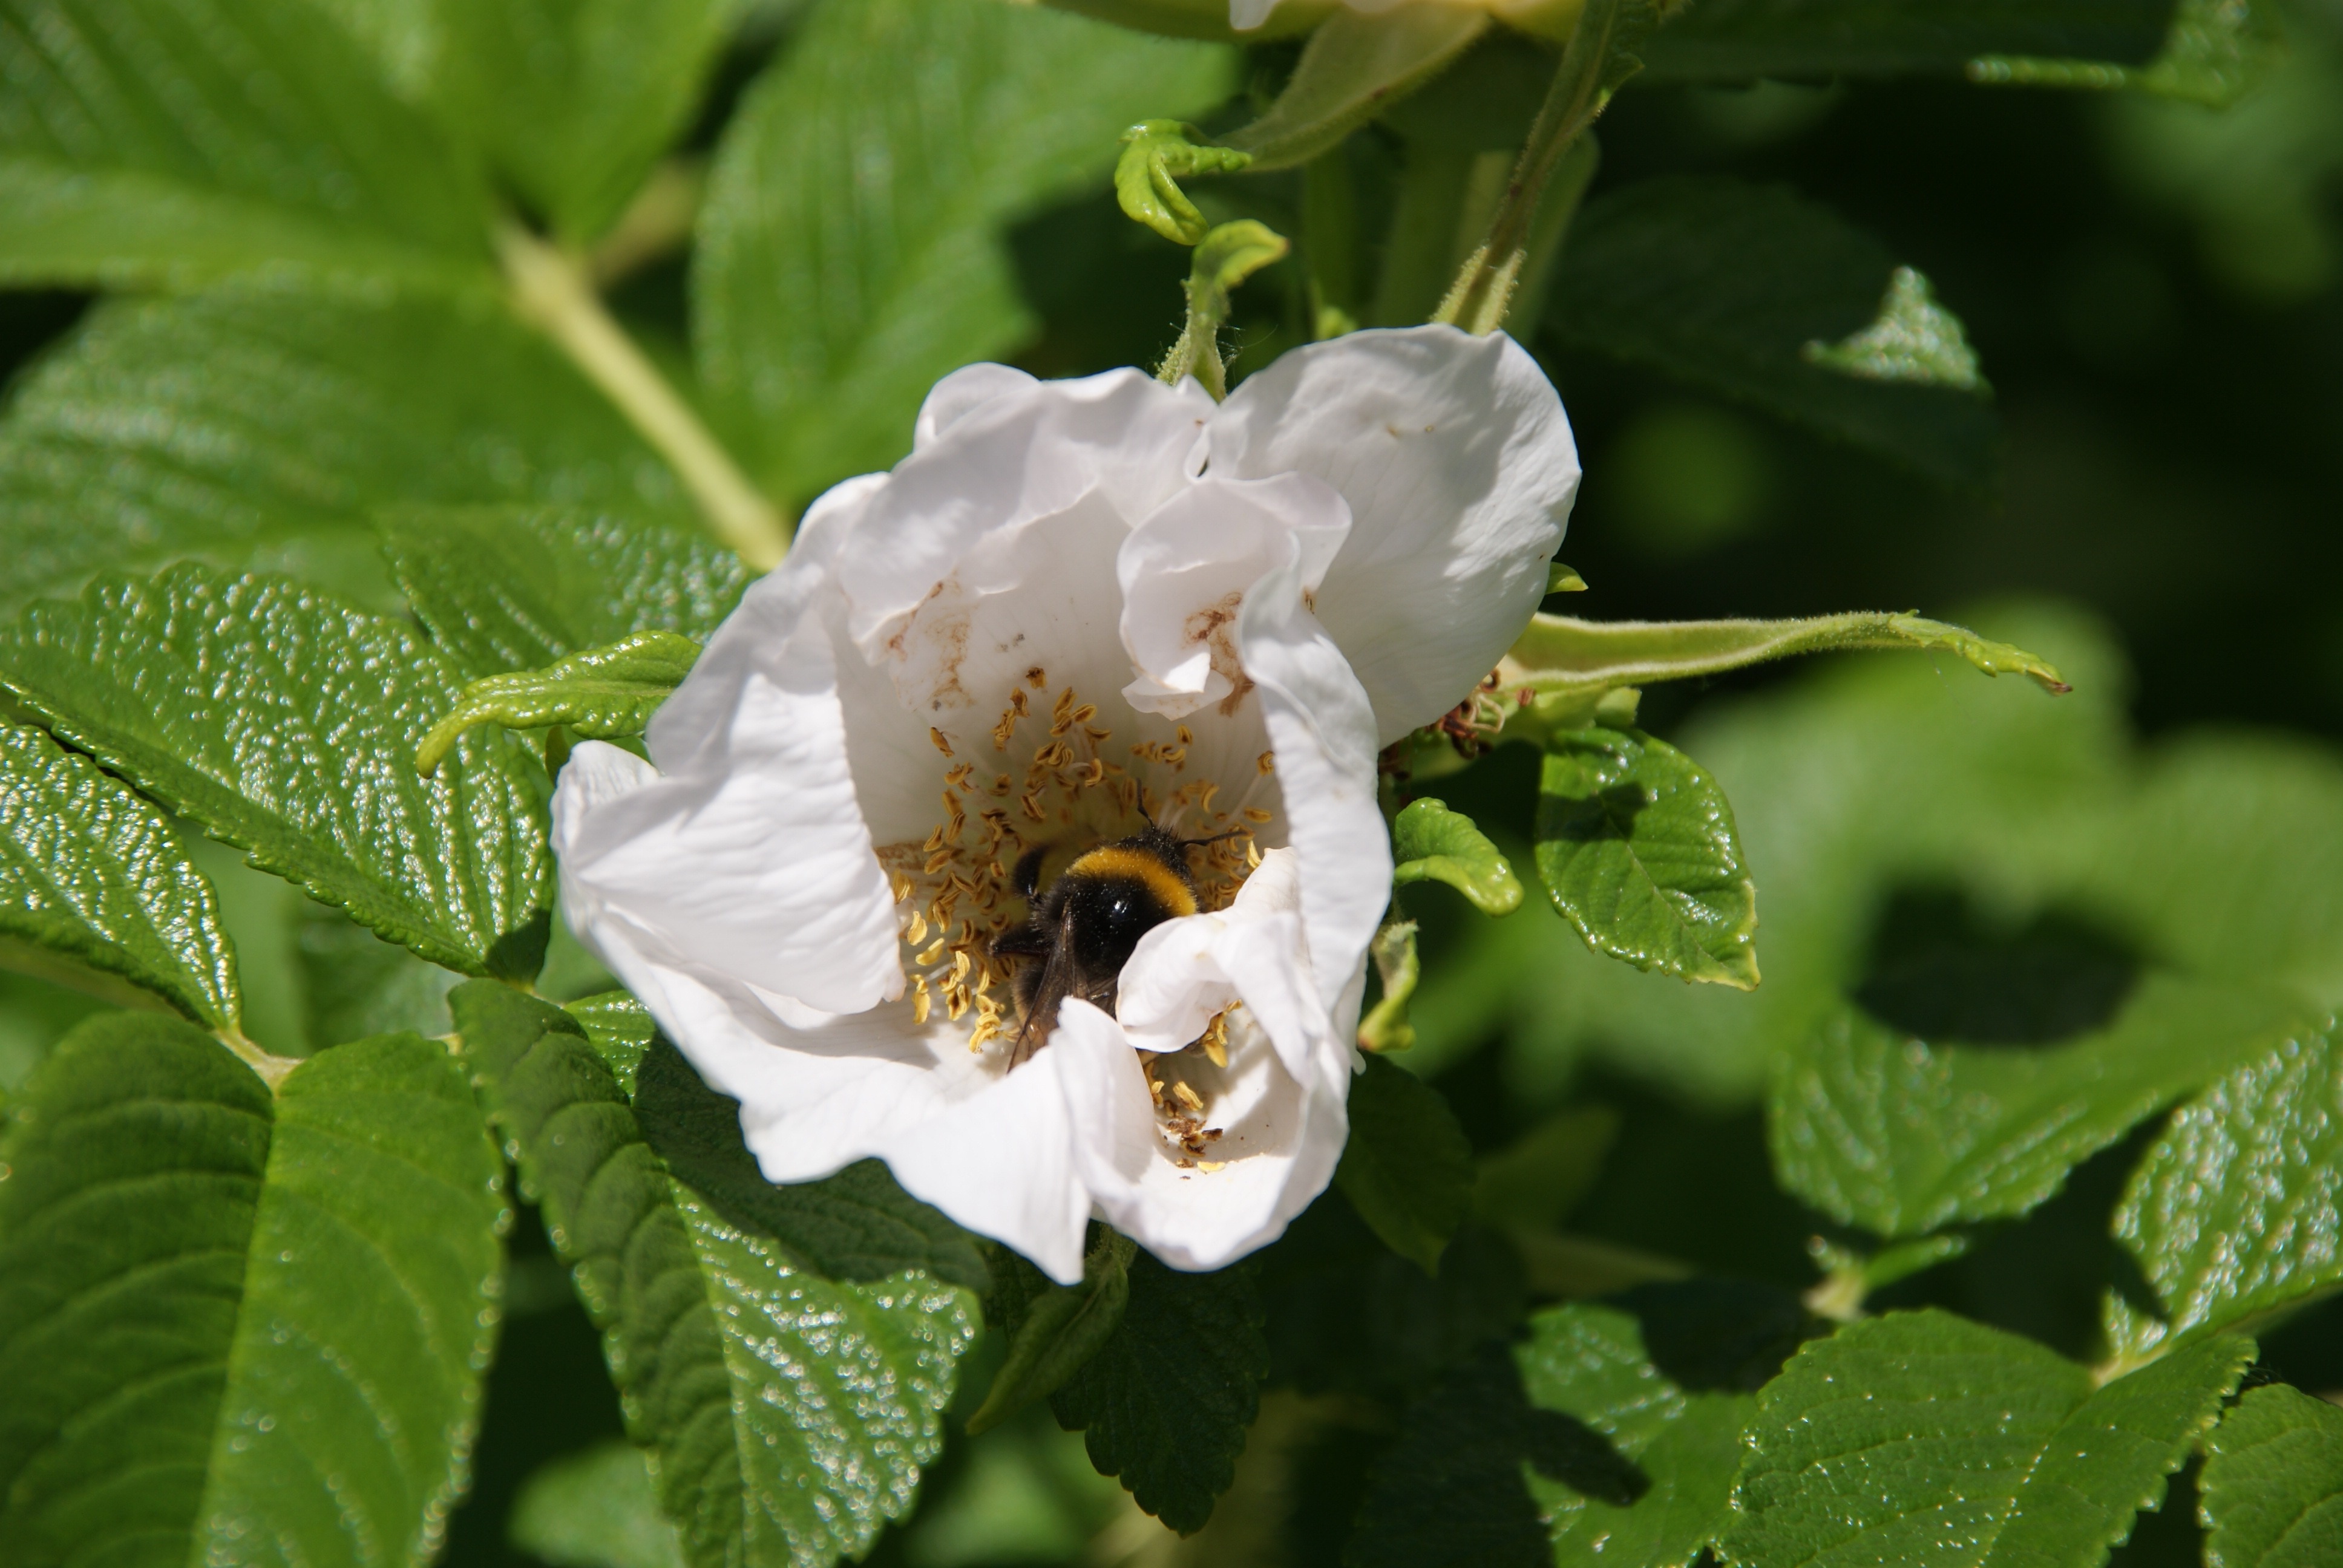
nature, blossom, plant, leaf, flower, purple, bloom, summer, rose, pollen, green, produce, insect, botany, pink, flora, invertebrate, wildflower, flowers, shrub, bee, hummel, nectar, macro photography, rosa canina, flowering plant, rose family, rosa rugosa, burnet rose, land plant, membrane winged insect, rosa rubiginosa